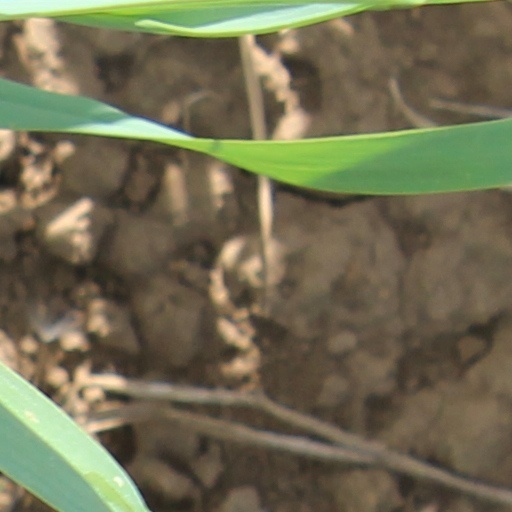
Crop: wheat